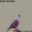
Label: bird